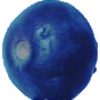
Label: huckleberry